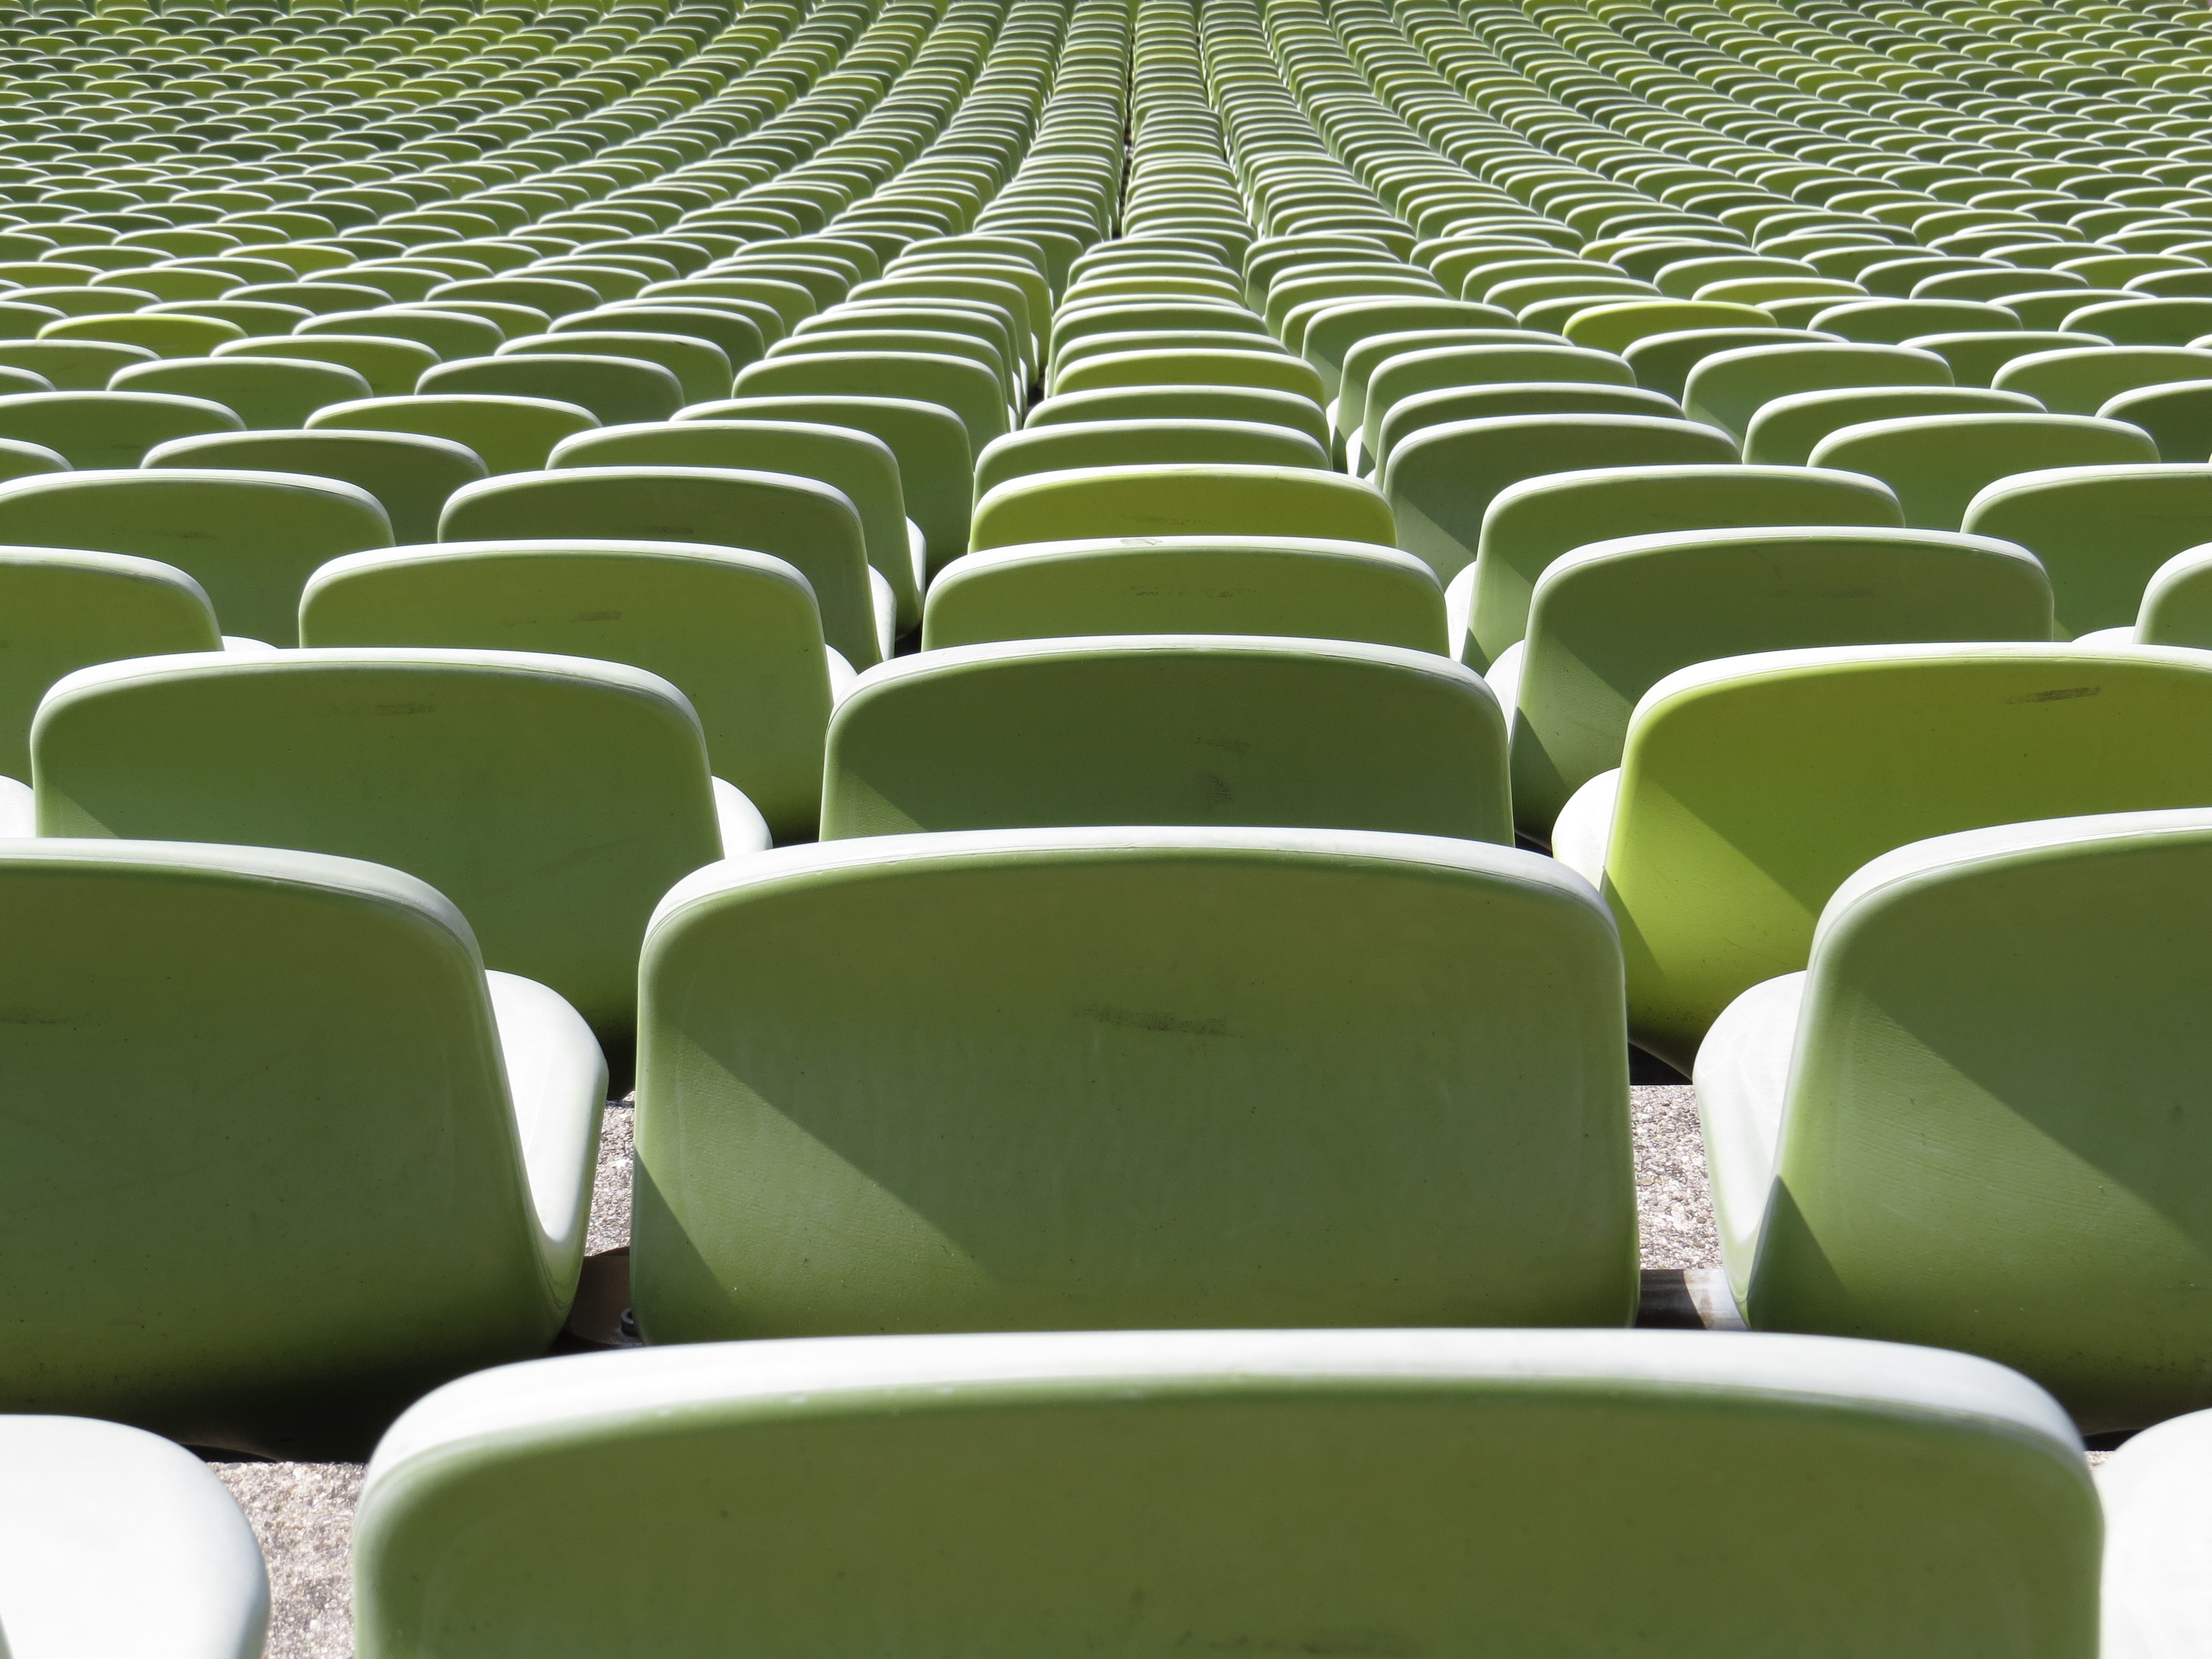
grass, lawn, green, stadium, germany, olympiastadion, banks, shape, munich, sequence